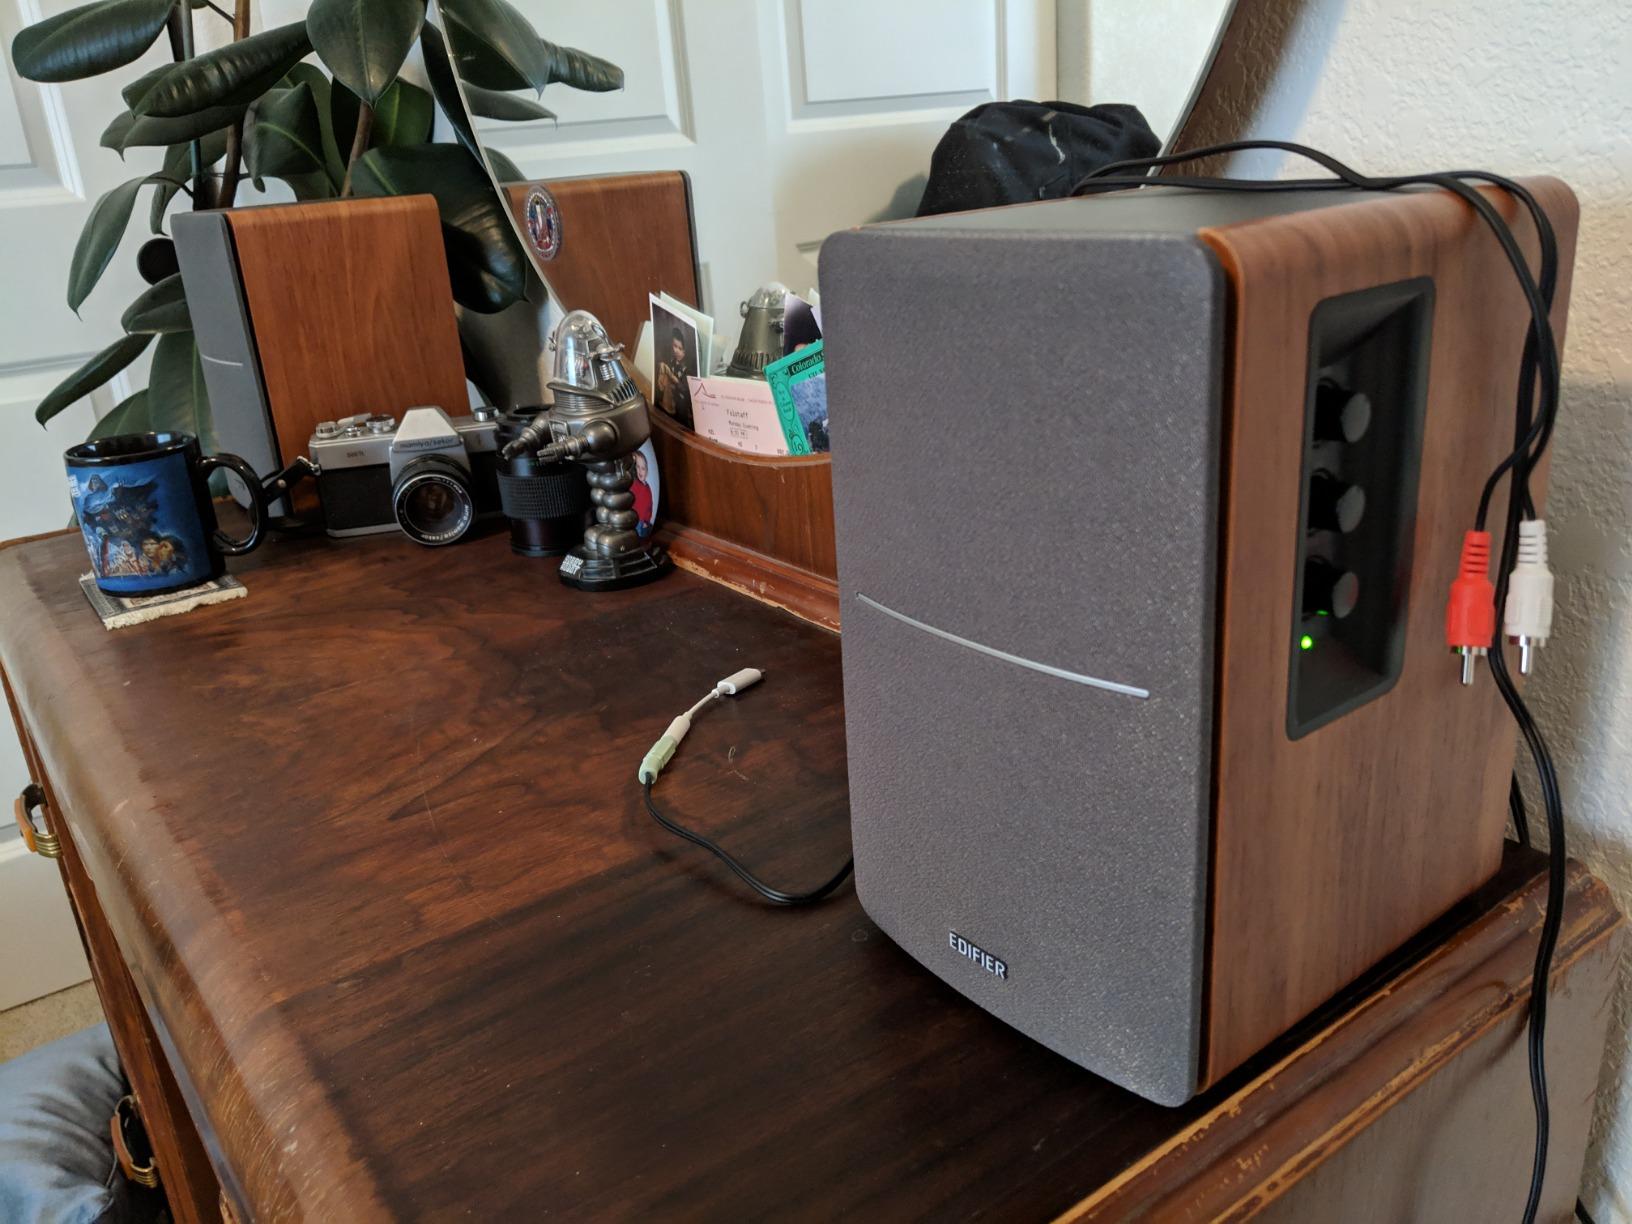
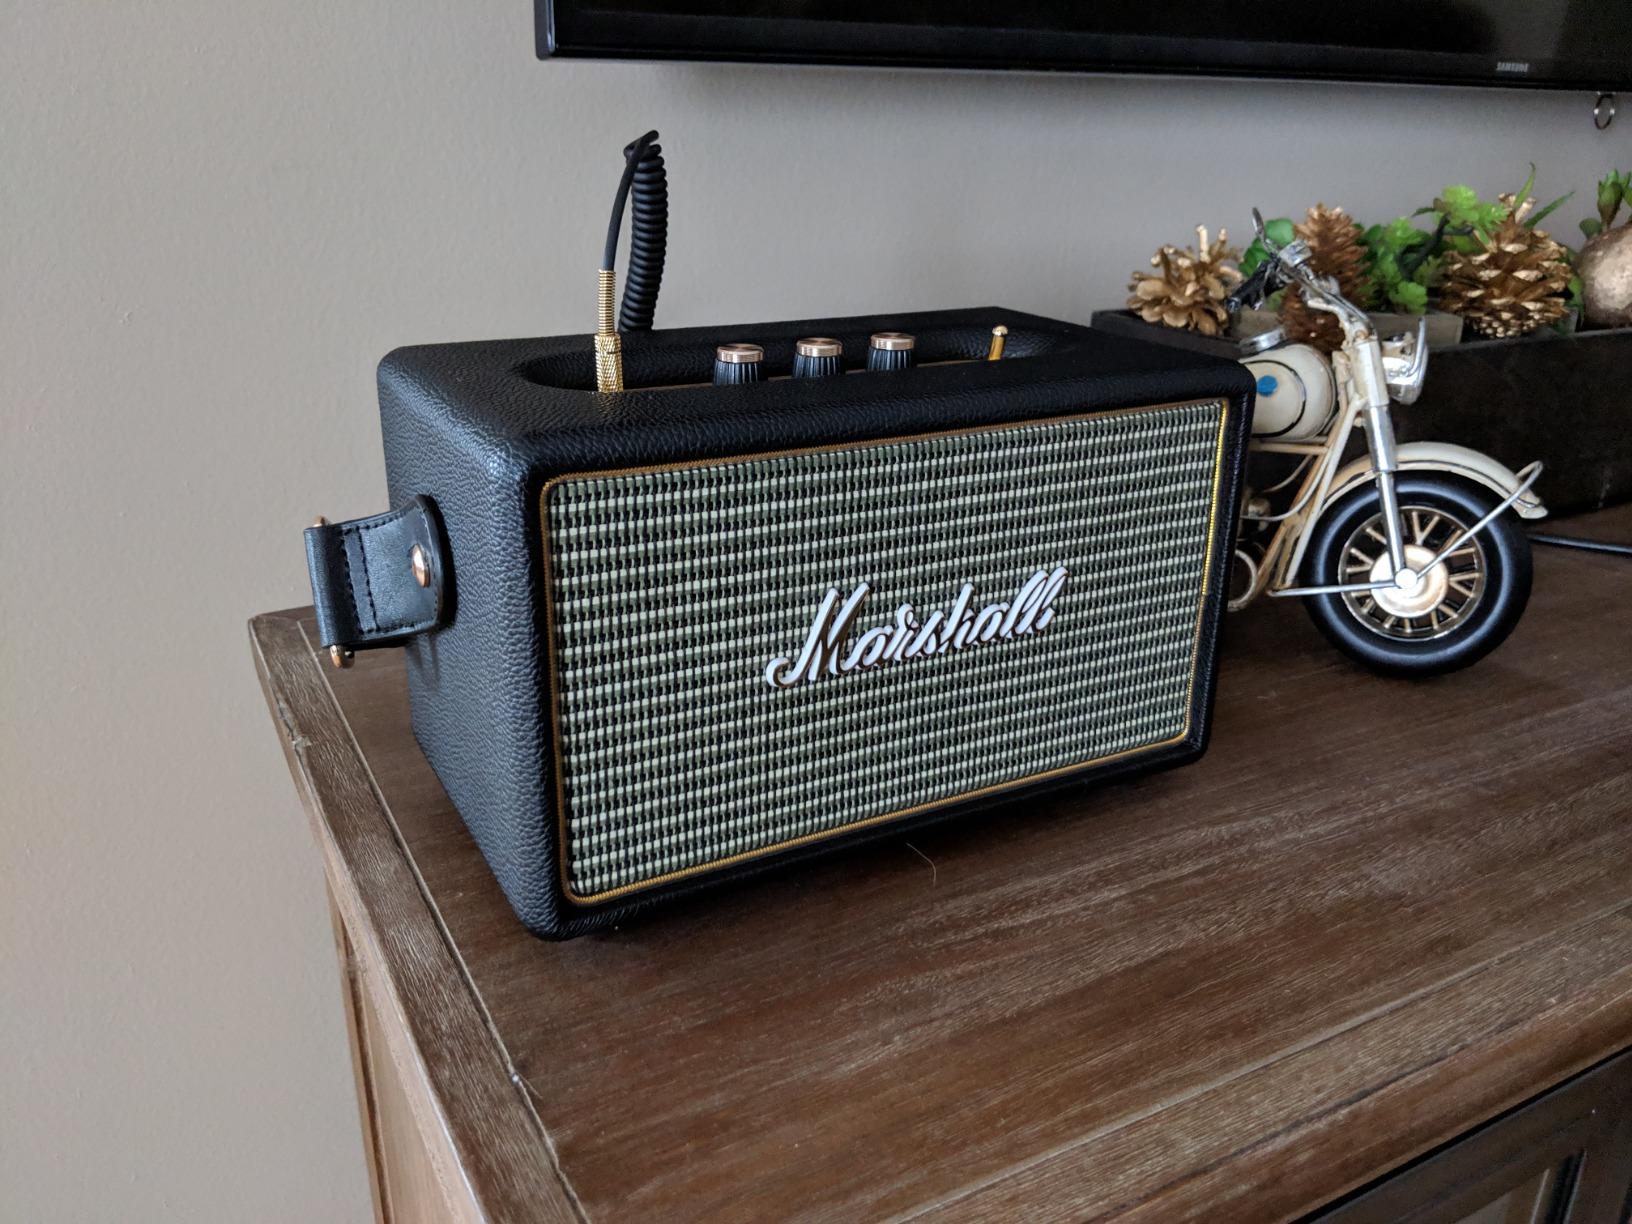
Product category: speaker
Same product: no